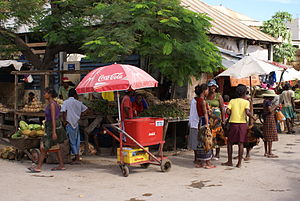
Atsimo-Andrefana
Marked i Toliara
Atsimo Andrefana er en region på Madagascar beliggende i den tidligere provins Toliara. Den grænser til Menabe mod nord, Amoron'i Mania og Haute Matsiatra mod nordøst, Ihorombe og Anosy mod øst og Androy mod sydøst. Regionshovedstaden er byen Toliara og befolkningen var anslået på 1.018.500 mennesker i 2004. Atsimo Andrefana er den største af Madagaskars regioner med et areal på 66.236 km²